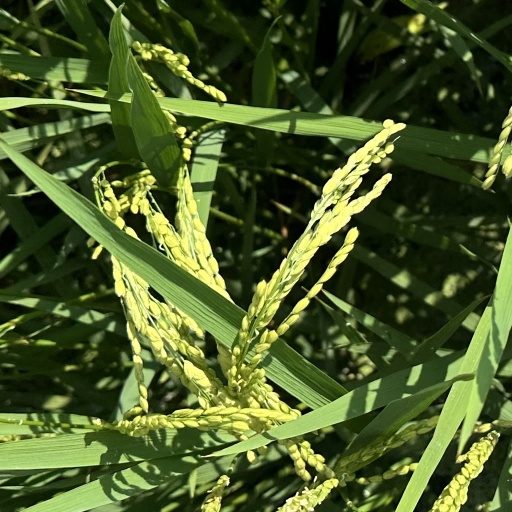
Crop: rice